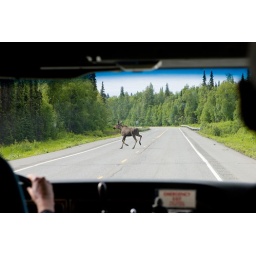
A moose crossing the road in front of our tour bus on the way to see the Iditarod Dog Kennel